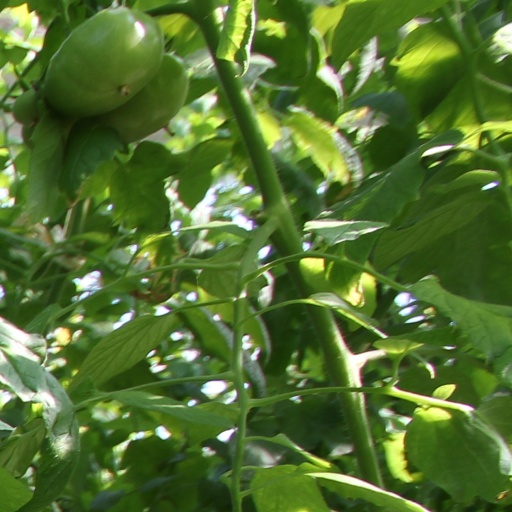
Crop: tomato